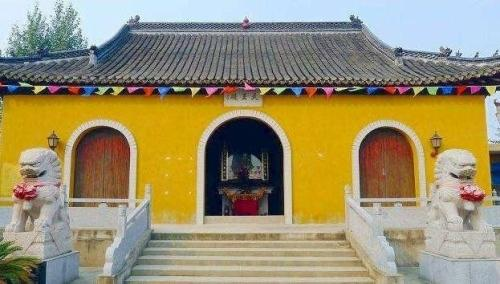
地标名称：吉祥寺
所在城市：扬州市·高邮市